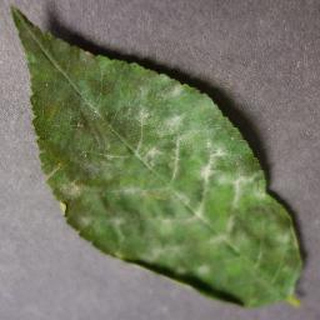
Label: cherry_powdery_mildew